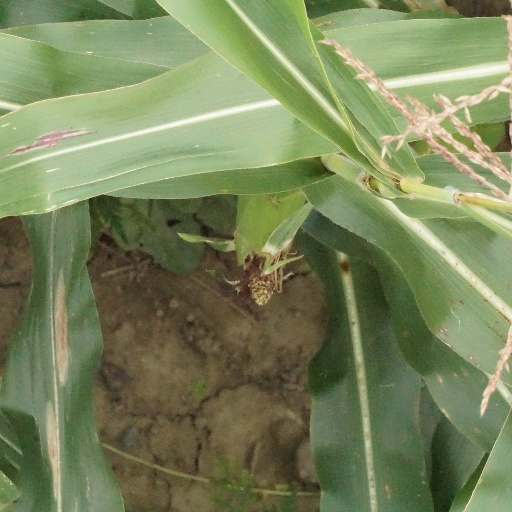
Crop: maize; corn